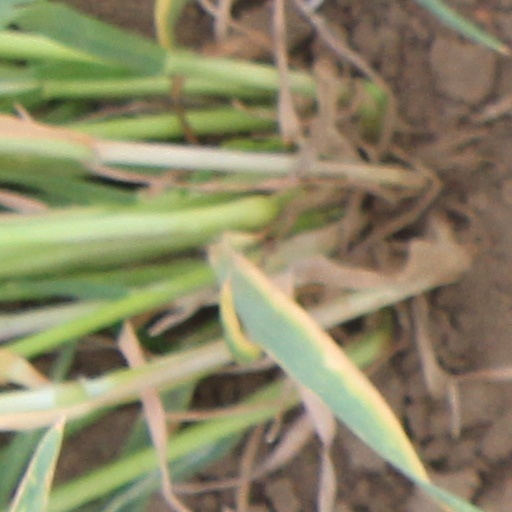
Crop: wheat